Wellingborough

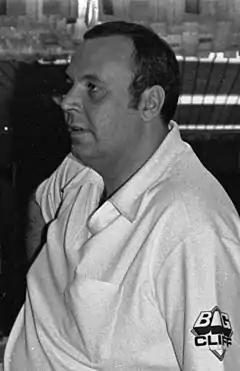
Cliff Lazarenko, 1985

The railway station is a Grade II Listed building, and among the many unusual and other listed buildings in Wellingborough is the 600-year-old Grade I listed steeple that forms part of All Hallows Church.